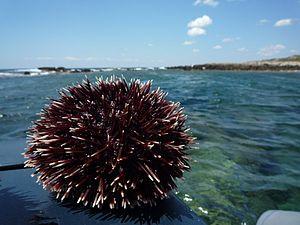
La cuisine sicilienne est la cuisine qui se pratique dans l'île de Sicile, en Italie. Bien qu'elle soit principalement fondée sur la cuisine italienne, elle a également subi des influences espagnole, grecque et arabe.